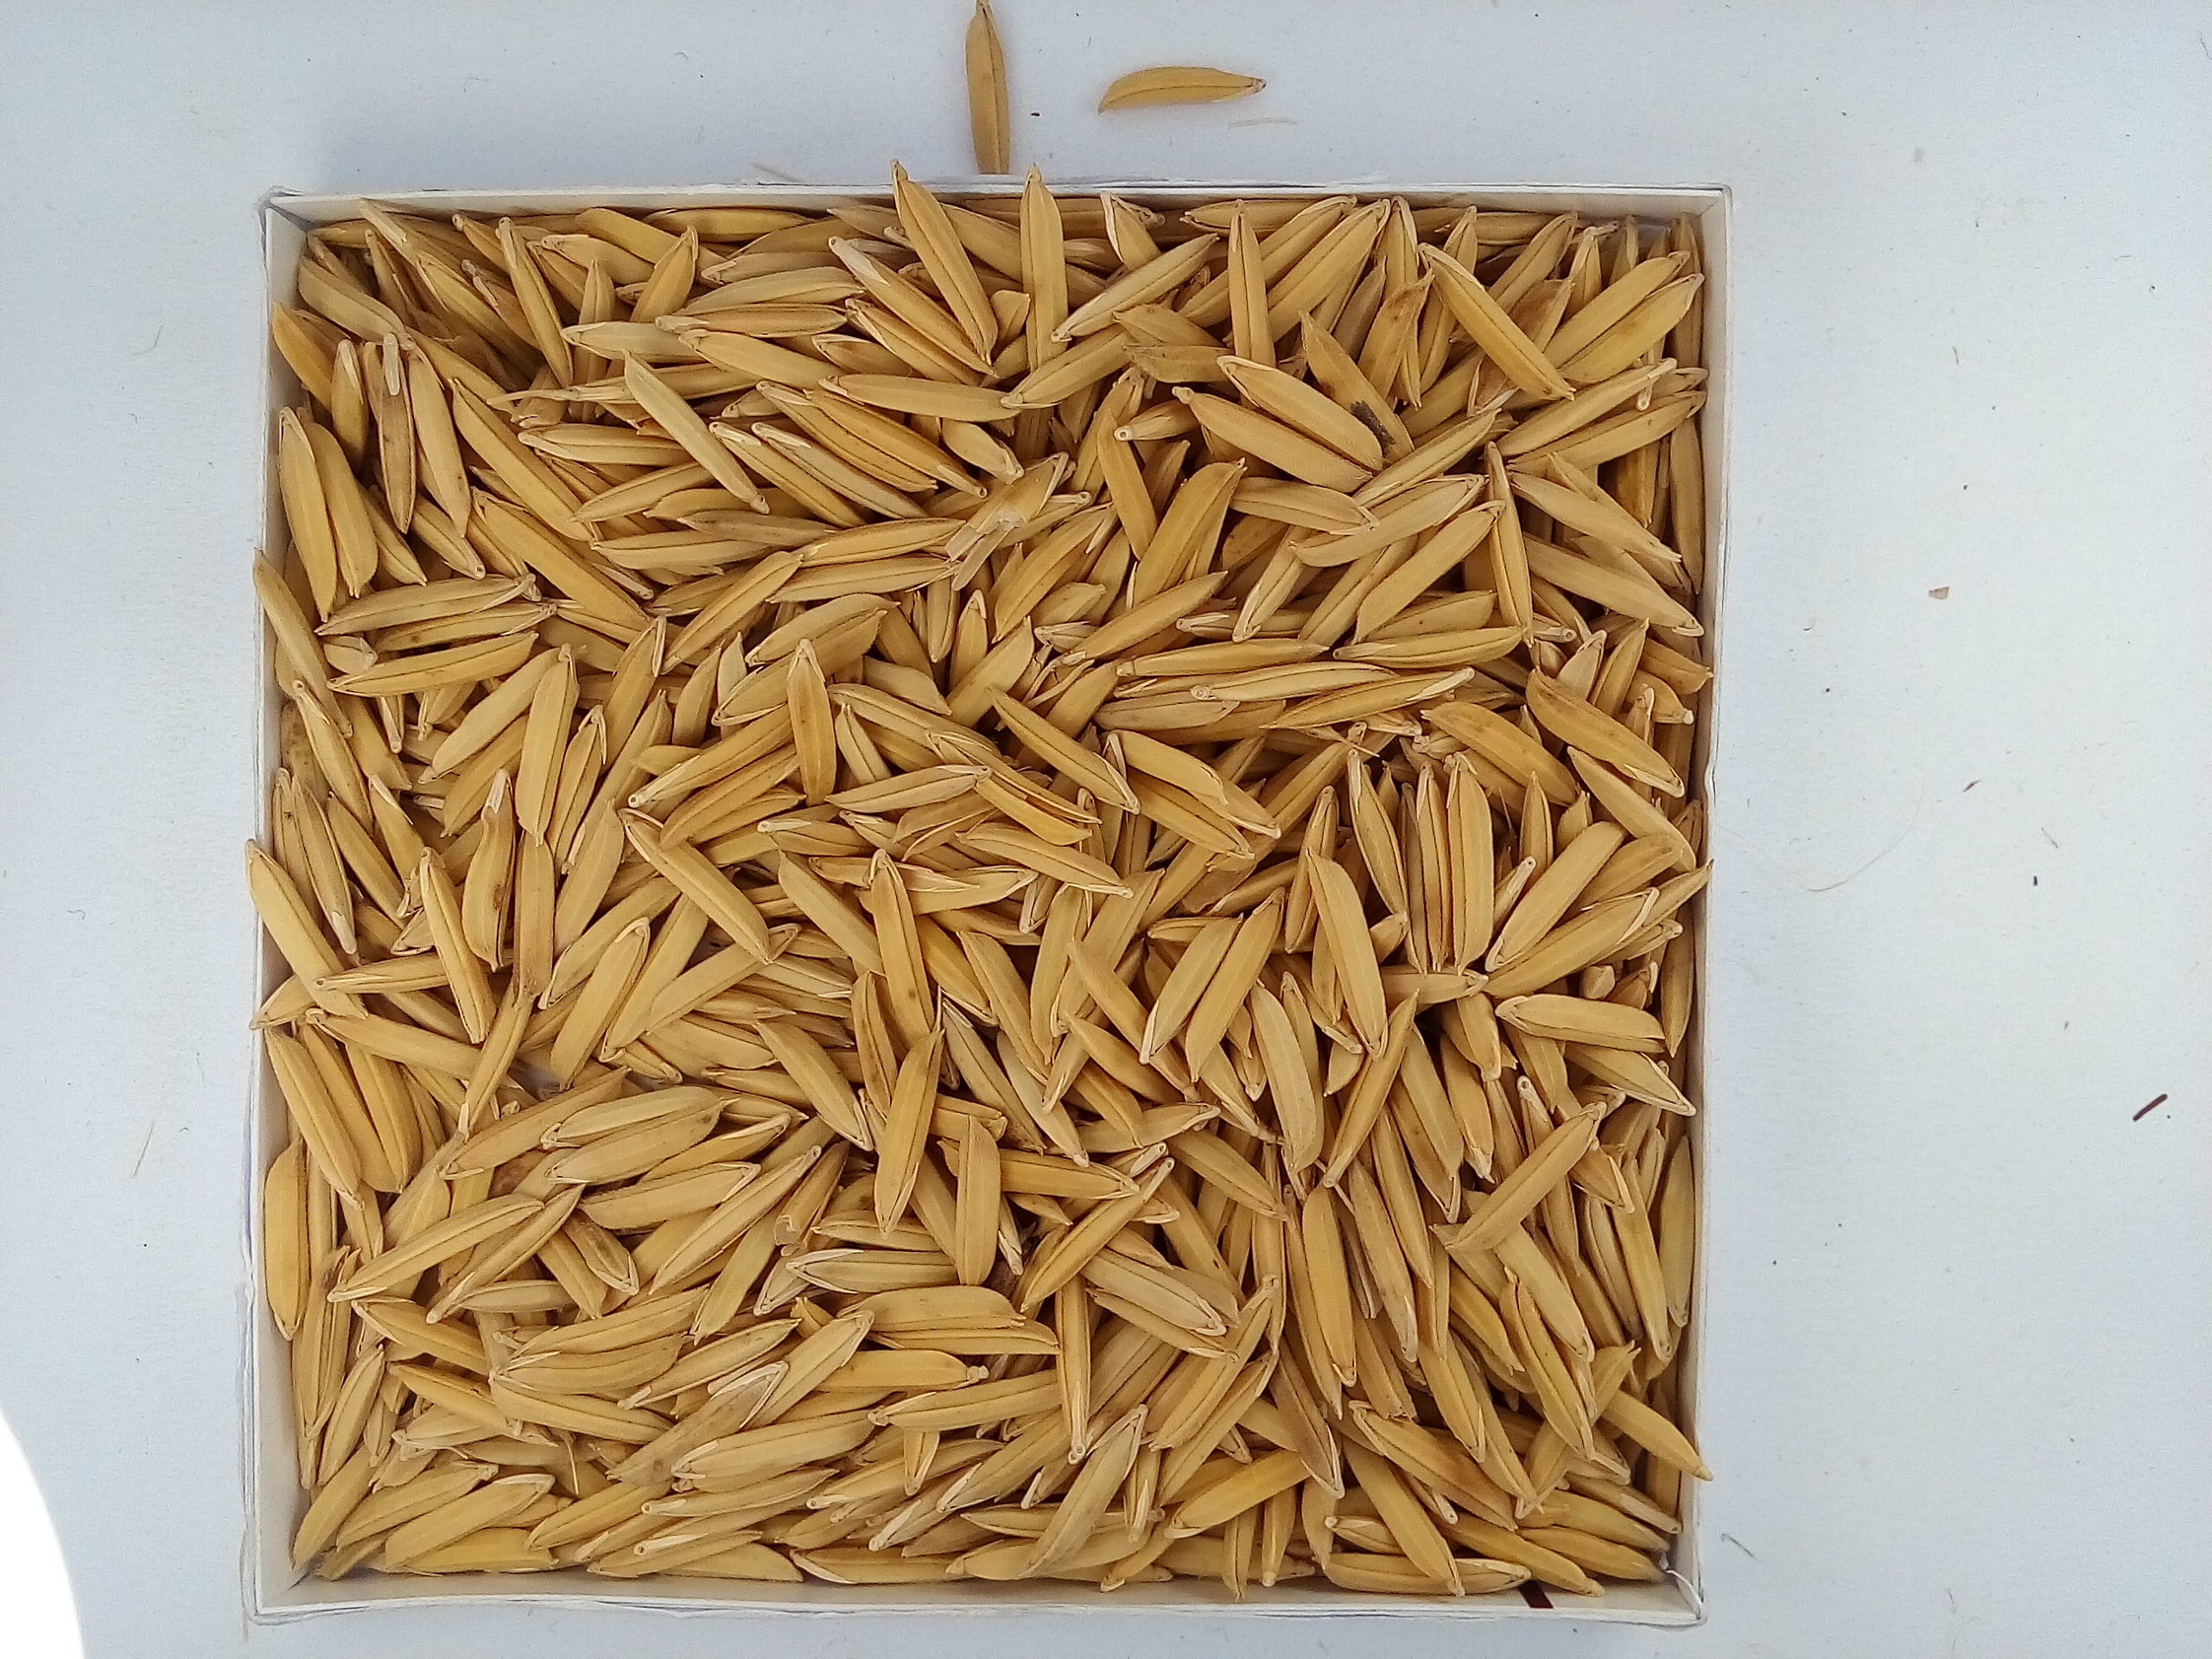
Rice seed variety: Unknown